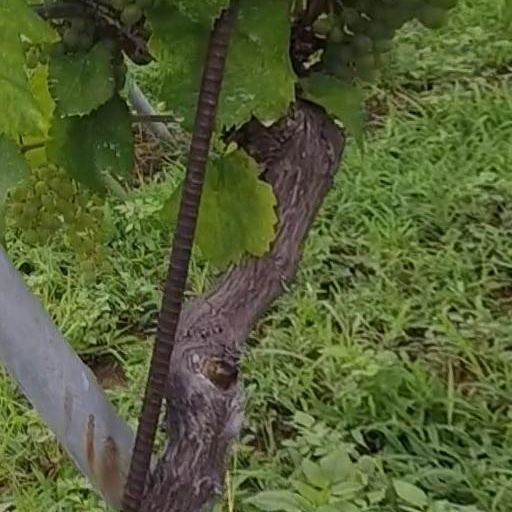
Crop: grape